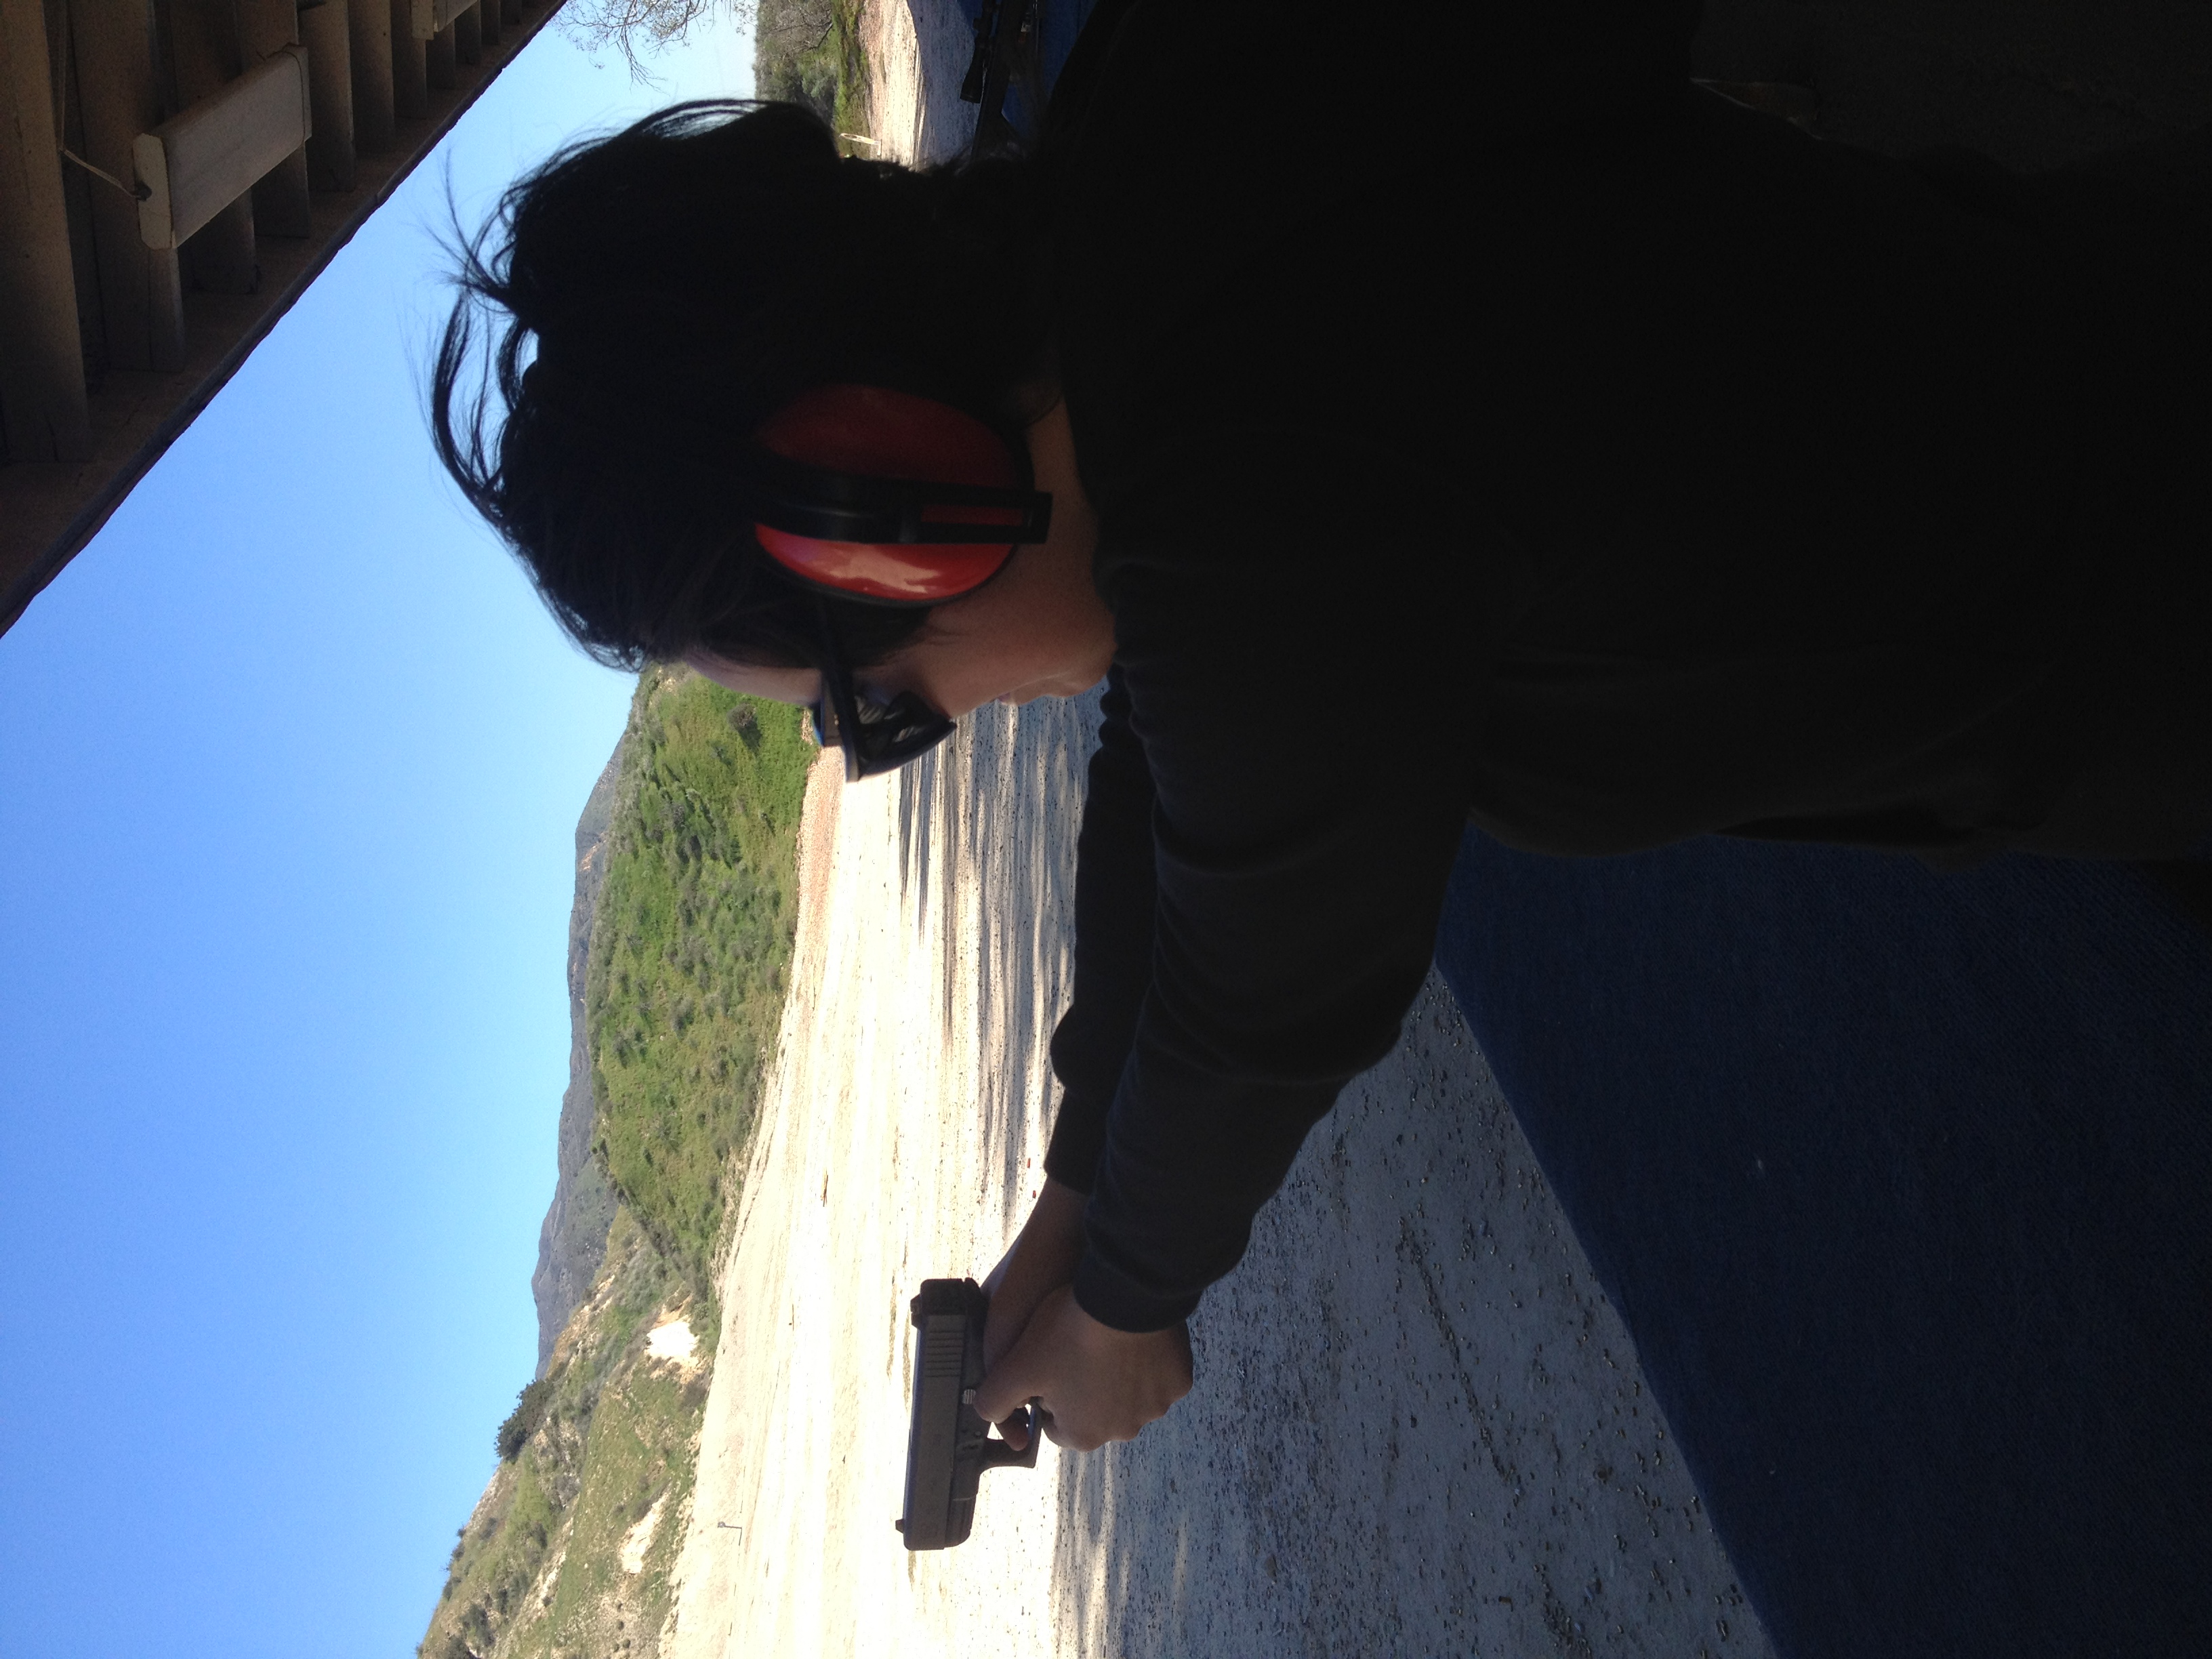
adventure, fun, glasses, vision care